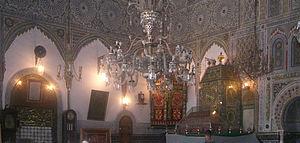
Moulay Idrîs II, né à Walili au Maroc trois mois après la mort de son père en 791, est un émir idrisside. Il prit le pouvoir à onze ans. Il est mort en 828.